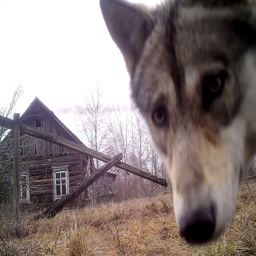
image : a wolf looks into the camera